Jan Wnęk

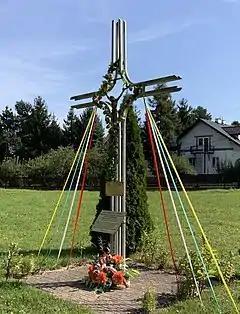
Memorial at the birthplace of Jan Wnęk in Żdżary

Jan Wnęk (1828 – 10 July 1869) was a Polish carver of religious statues who is claimed to have constructed and flown a glider (aircraft) in the 1860s, predating the flights of Otto Lilienthal. There is a speculative "reconstruction" of Wnek's glider in the Ethnographic Museum of Kraków.